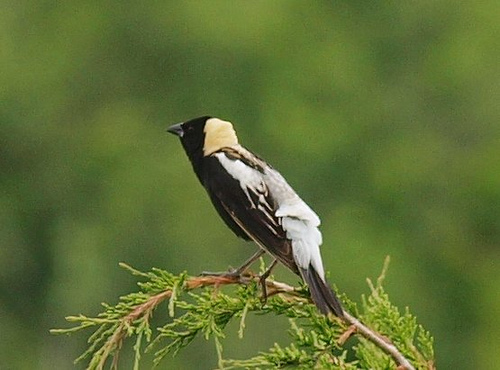
the bird has skinny black thighs and a black bill that is small.
thin small black bird, with a yellow feathers on its neck and long white feathers on its wings.
this tri-colored bird has a black and white body with yellow feathers on the back of its head.
this is a bird with a black breast, a black head, a white back and a yellow nape.
a small black chested bird with black face and a yellow crown.
a small bird with a small bill and a black crown
this bird is white with black and has a very short beak.
this bird has wings that are black and has a yellow crown
this bird has a black crown as well as a yellow nape
this bird has a striking pale yellow nape, with white wings and a black abdomen.
Species: Bobolink